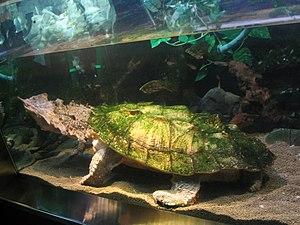
La Matamata, un des deux représentants du genre Chelus, est une espèce de tortues, de la famille des Chelidae.